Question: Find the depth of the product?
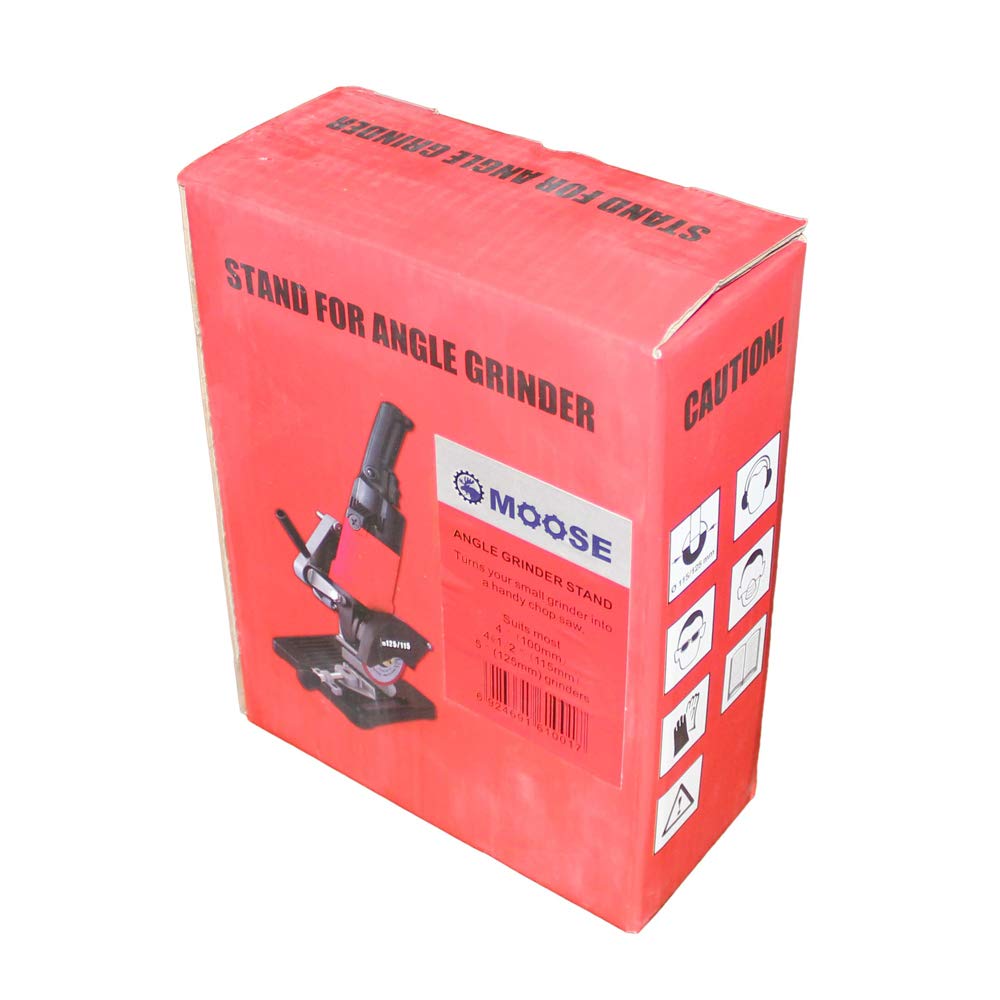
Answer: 125.0 millimetre